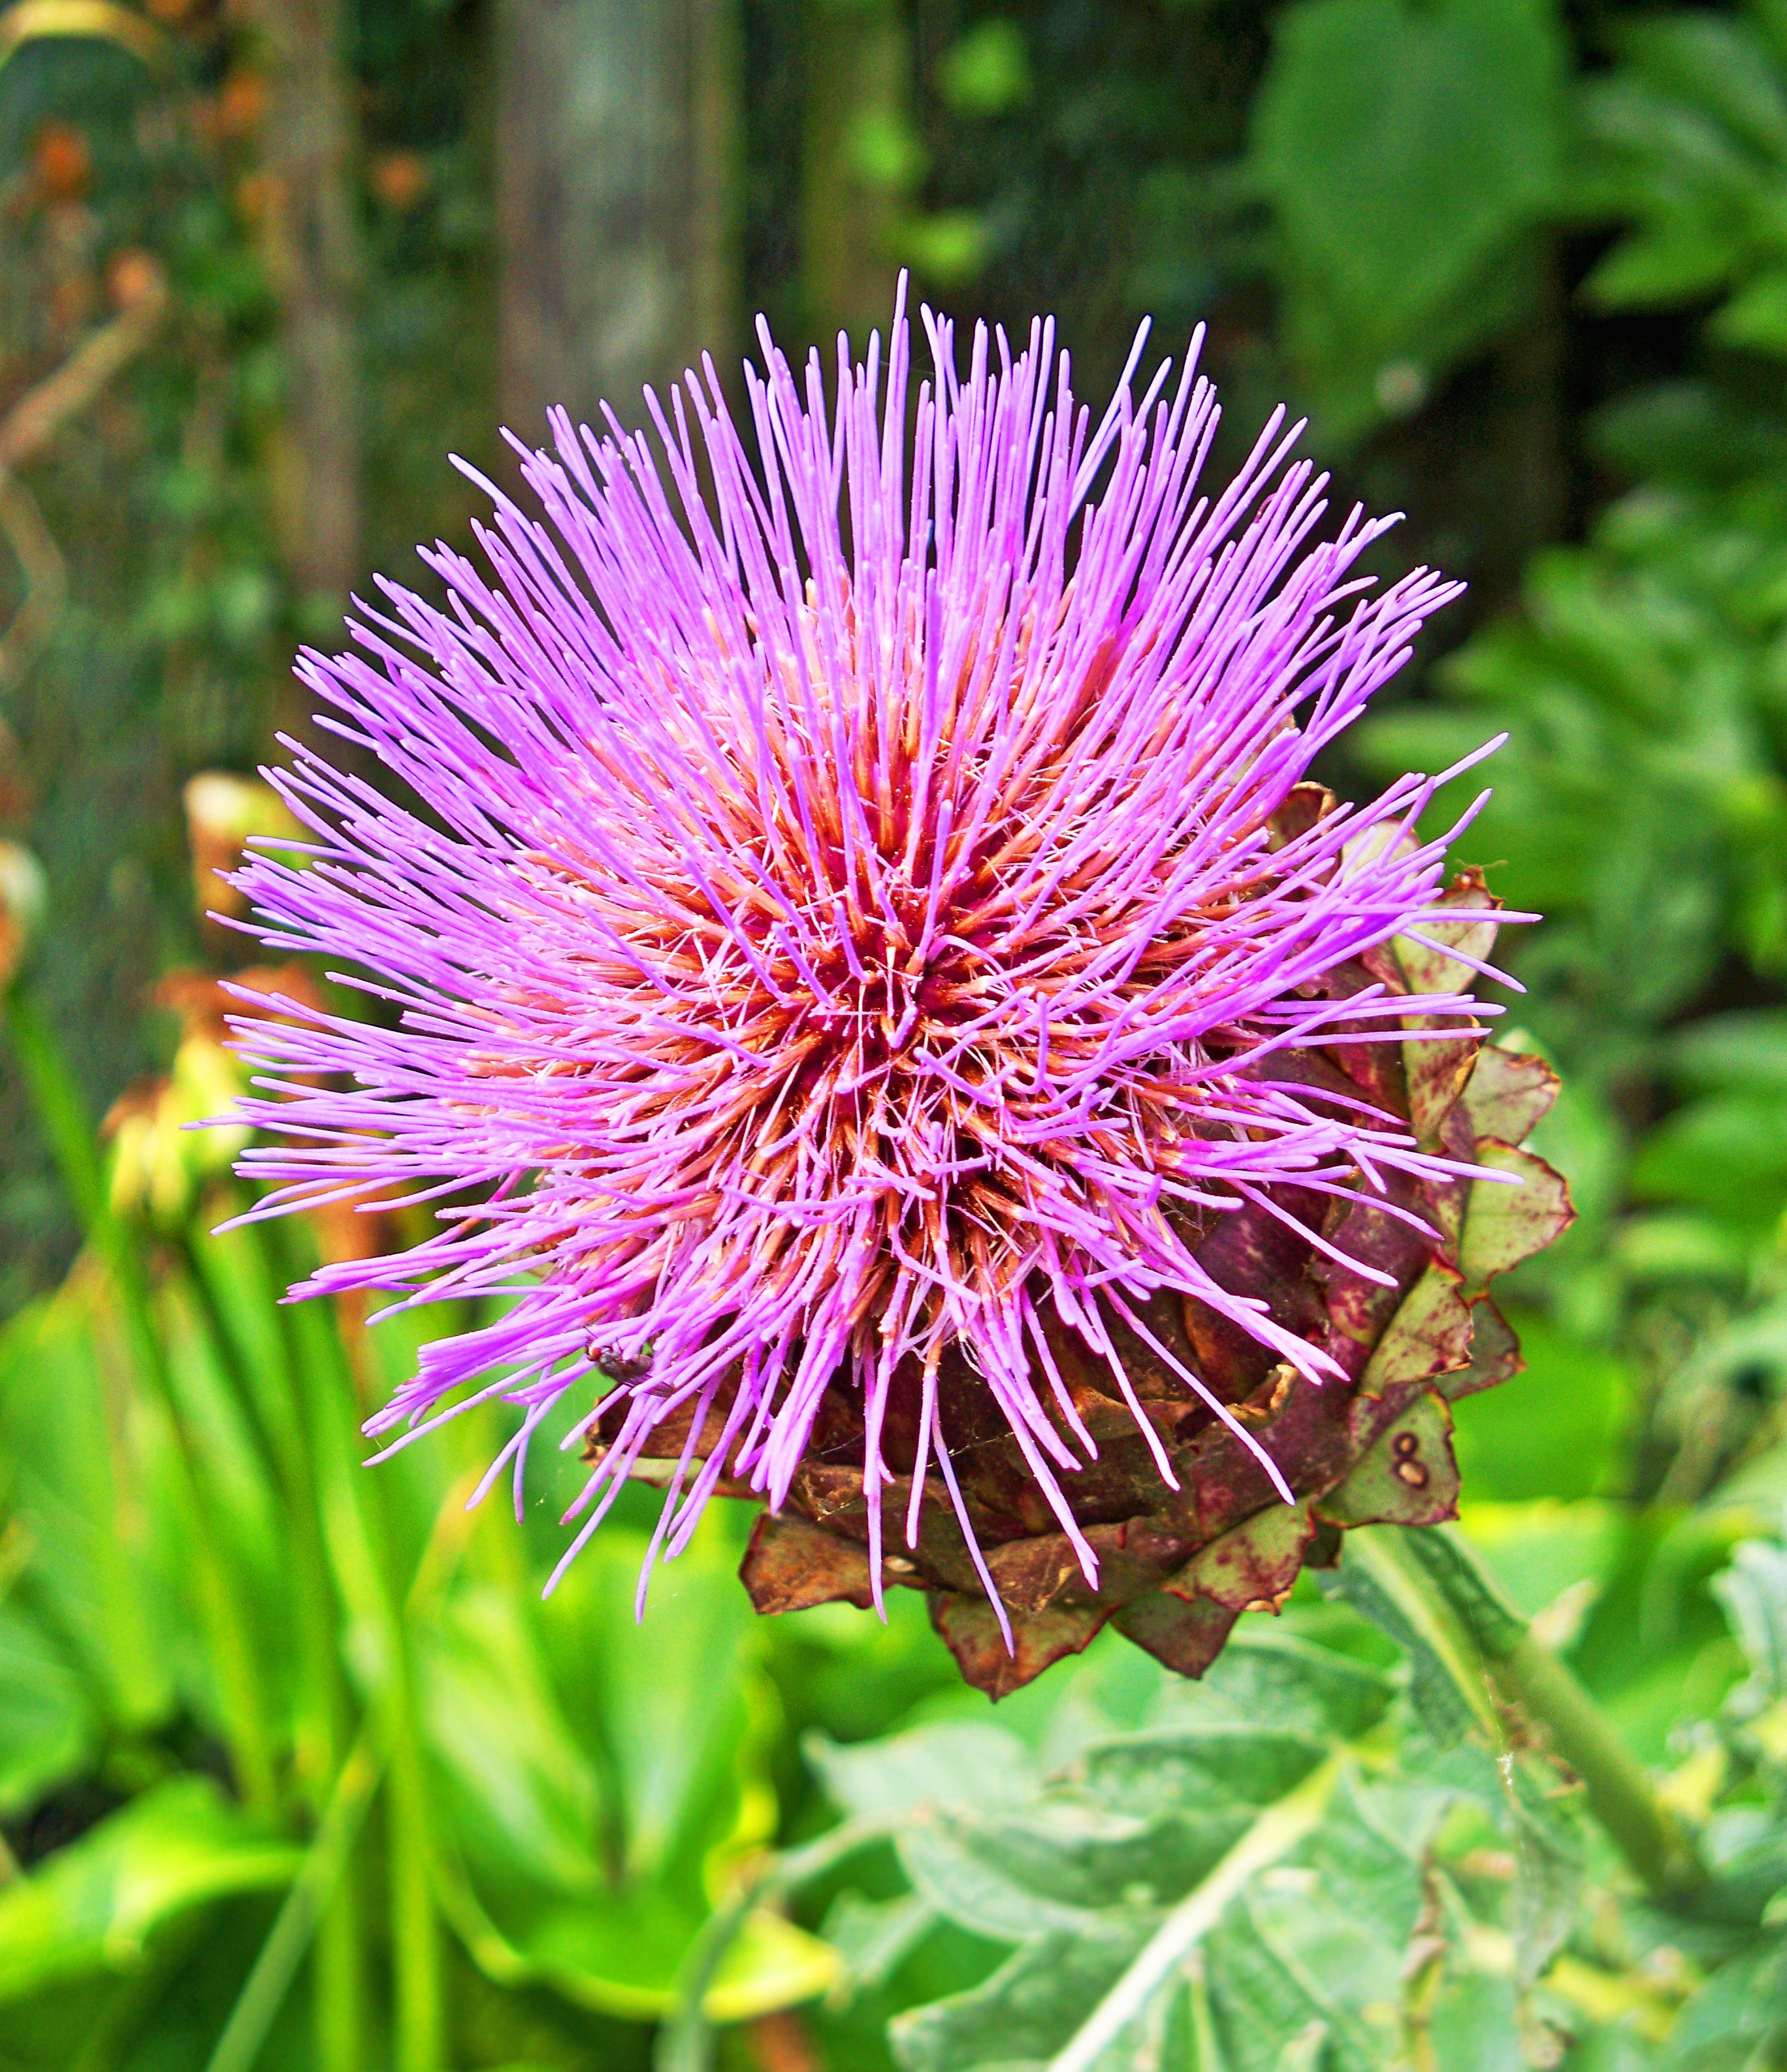
nature, plant, prairie, flower, purple, petal, food, mediterranean, botany, pink, flora, perennial, wildflower, close up, thistle, detail, mauve, edible, macro photography, flowering plant, cardi, daisy family, cynara cardunculus, silybum, cardoon, land plant, artichoke thistle, carduni, cardoni, cardone